Polycarp

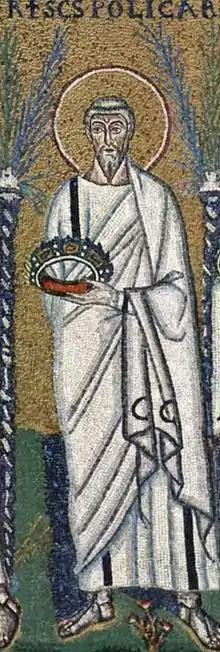
Mosaic of Saint Polycarp from the Basilica of Sant'Apollinare Nuovo in Ravenna, Italy.

Ignatius addressed a letter to Polycarp and mentions him in his letters to the Ephesians and to the Magnesians. Polycarp's epistle to the Philippians gives us some insights to the early usage of early Christian texts from the quotes used within his letter. Irenaeus regarded the memory of Polycarp as a link to the apostolic past. In his letter to Florinus, a fellow student of Polycarp, Irenaeus relates how and when he became a Christian: